James Moran Sr.

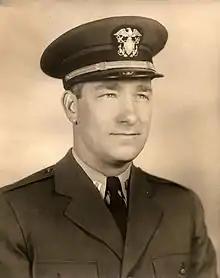
Moran as a lieutenant in the Navy

James Patrick Moran (September 27, 1912 – August 18, 1983) was an American football player and coach. A standout guard in high school and college, he played professionally for a total of 17 games with the Boston Redskins of the National Football League (NFL) in 1935 and 1936. While stationed there with the Navy during World War II, Moran was head football coach at the University of South Carolina for the 1943 season. Later, he was head coach at Niagara University from 1946 to 1948, compiling a career college football coaching record of 15–17–2.